Theories of urban planning

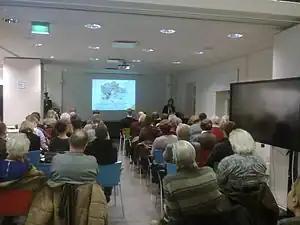
A public consultation event about urban planning in Helsinki

In the United States, Frank Lloyd Wright similarly identified vehicular mobility as a principal planning metric. Car-based suburbs had already been developed in the Country Club District in 1907-1908 (including later the world's first car-based shopping centre of Country Club Plaza), as well as in Beverly Hills in 1914 and Palos Verdes Estates in 1923. Wright began to idealise this vision in his Broadacre City starting in 1924, with similarities to the garden city and regional planning movements. The fundamental idea was for technology to liberate individuals. In his Usonian vision, he described the city as"spacious, well-landscaped highways, grade crossings eliminated by a new kind of integrated by-passing or over- or under-passing all traffic in cultivated or living areas … Giant roads, themselves great architecture, pass public service stations . . . passing by farm units, roadside markets, garden schools, dwelling places, each on its acres of individually adorned and cultivated ground".This was justified as a democratic ideal, as "“Democracy is the ideal of reintegrated decentralization … many free units developing strength as they learn by function and grow together in spacious mutual freedom.” This vision was however criticized by Herbert Muschamp as being contradictory in its call for individualism while relying on the master-architect to design it all.